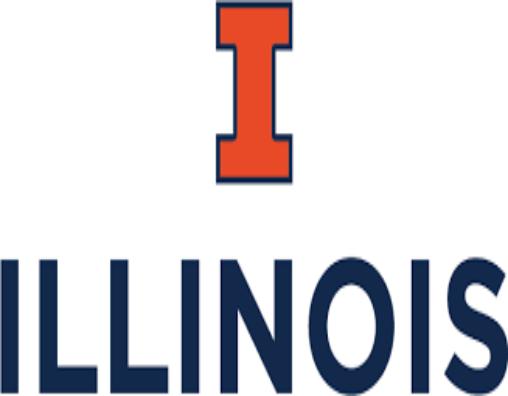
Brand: Illinois
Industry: Others